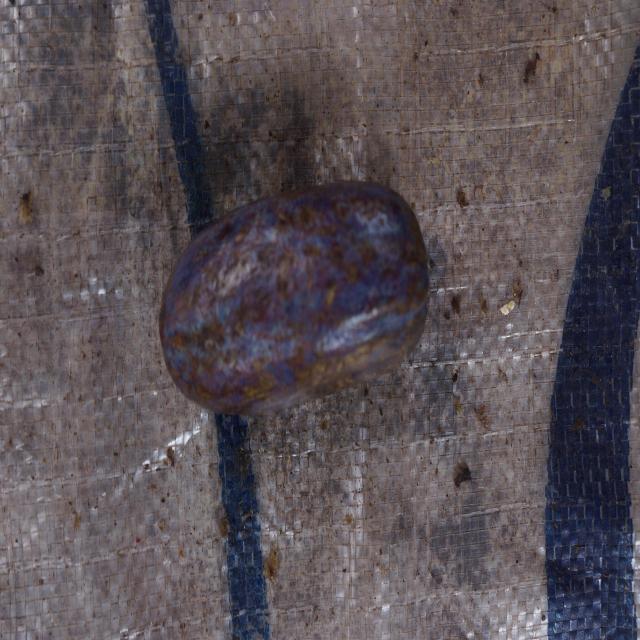
Plum grade: spotted